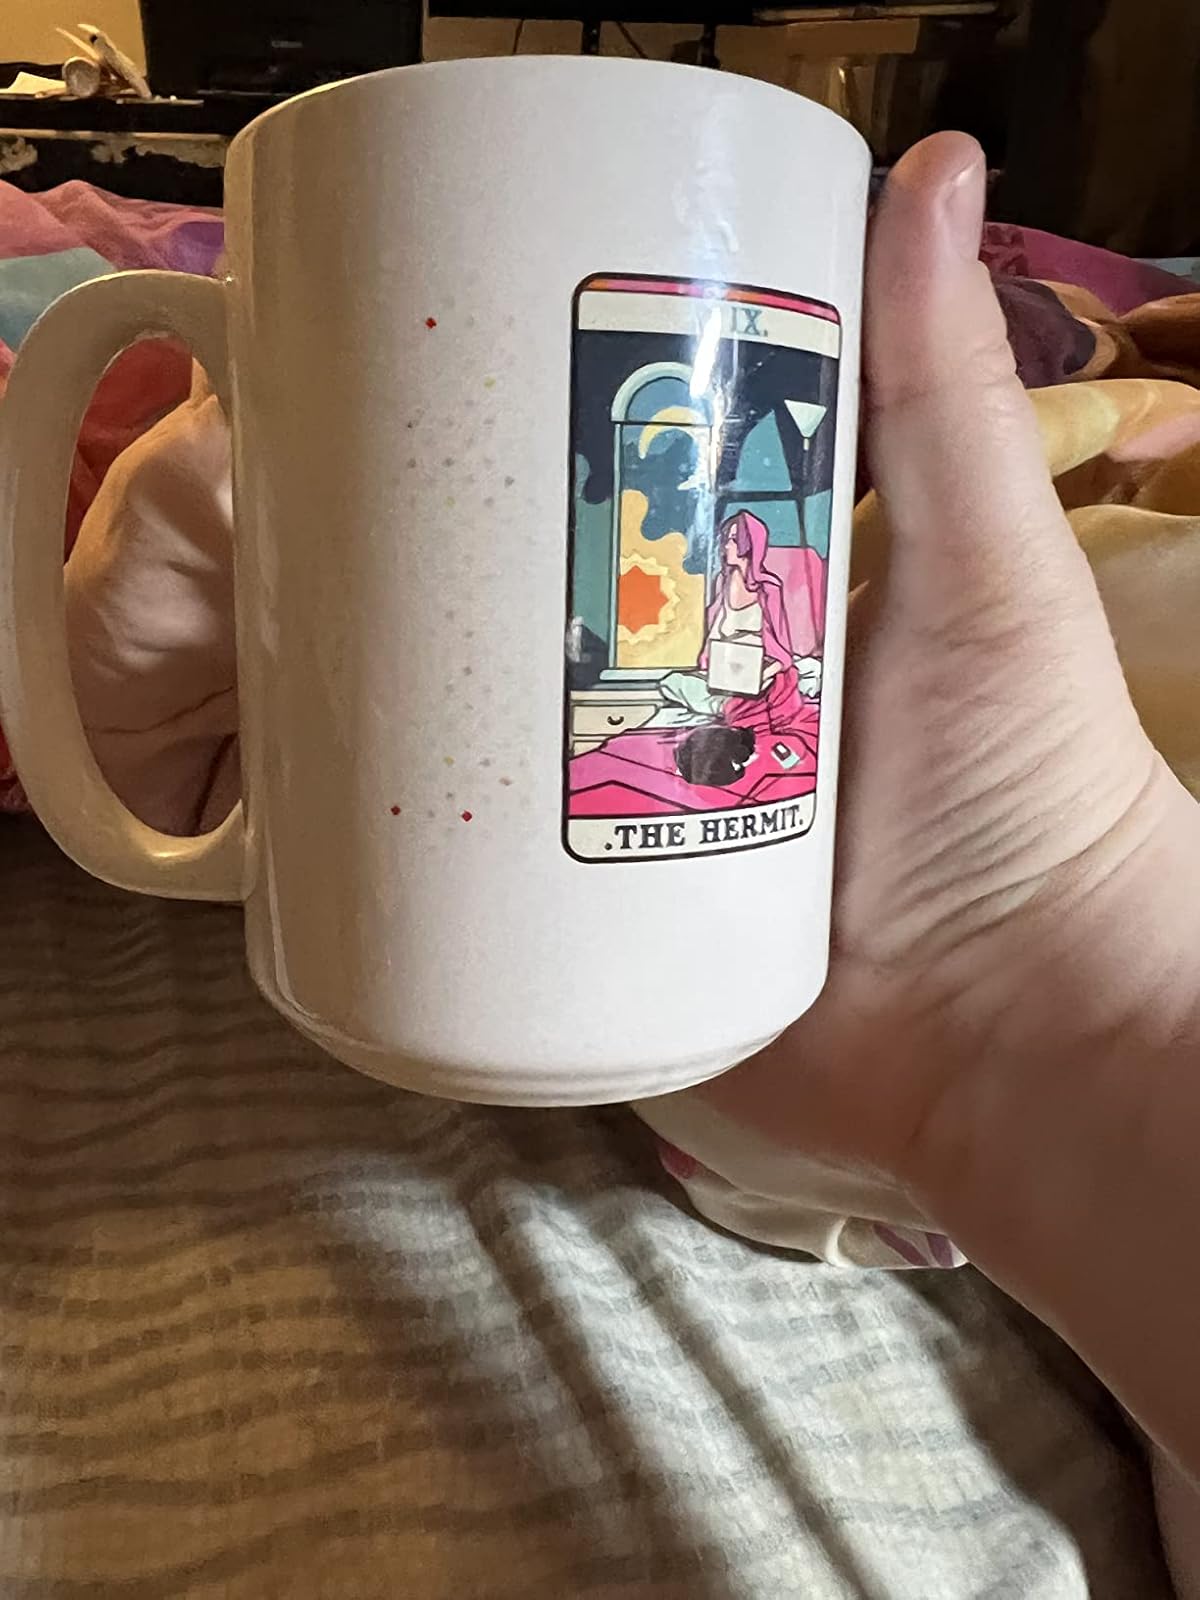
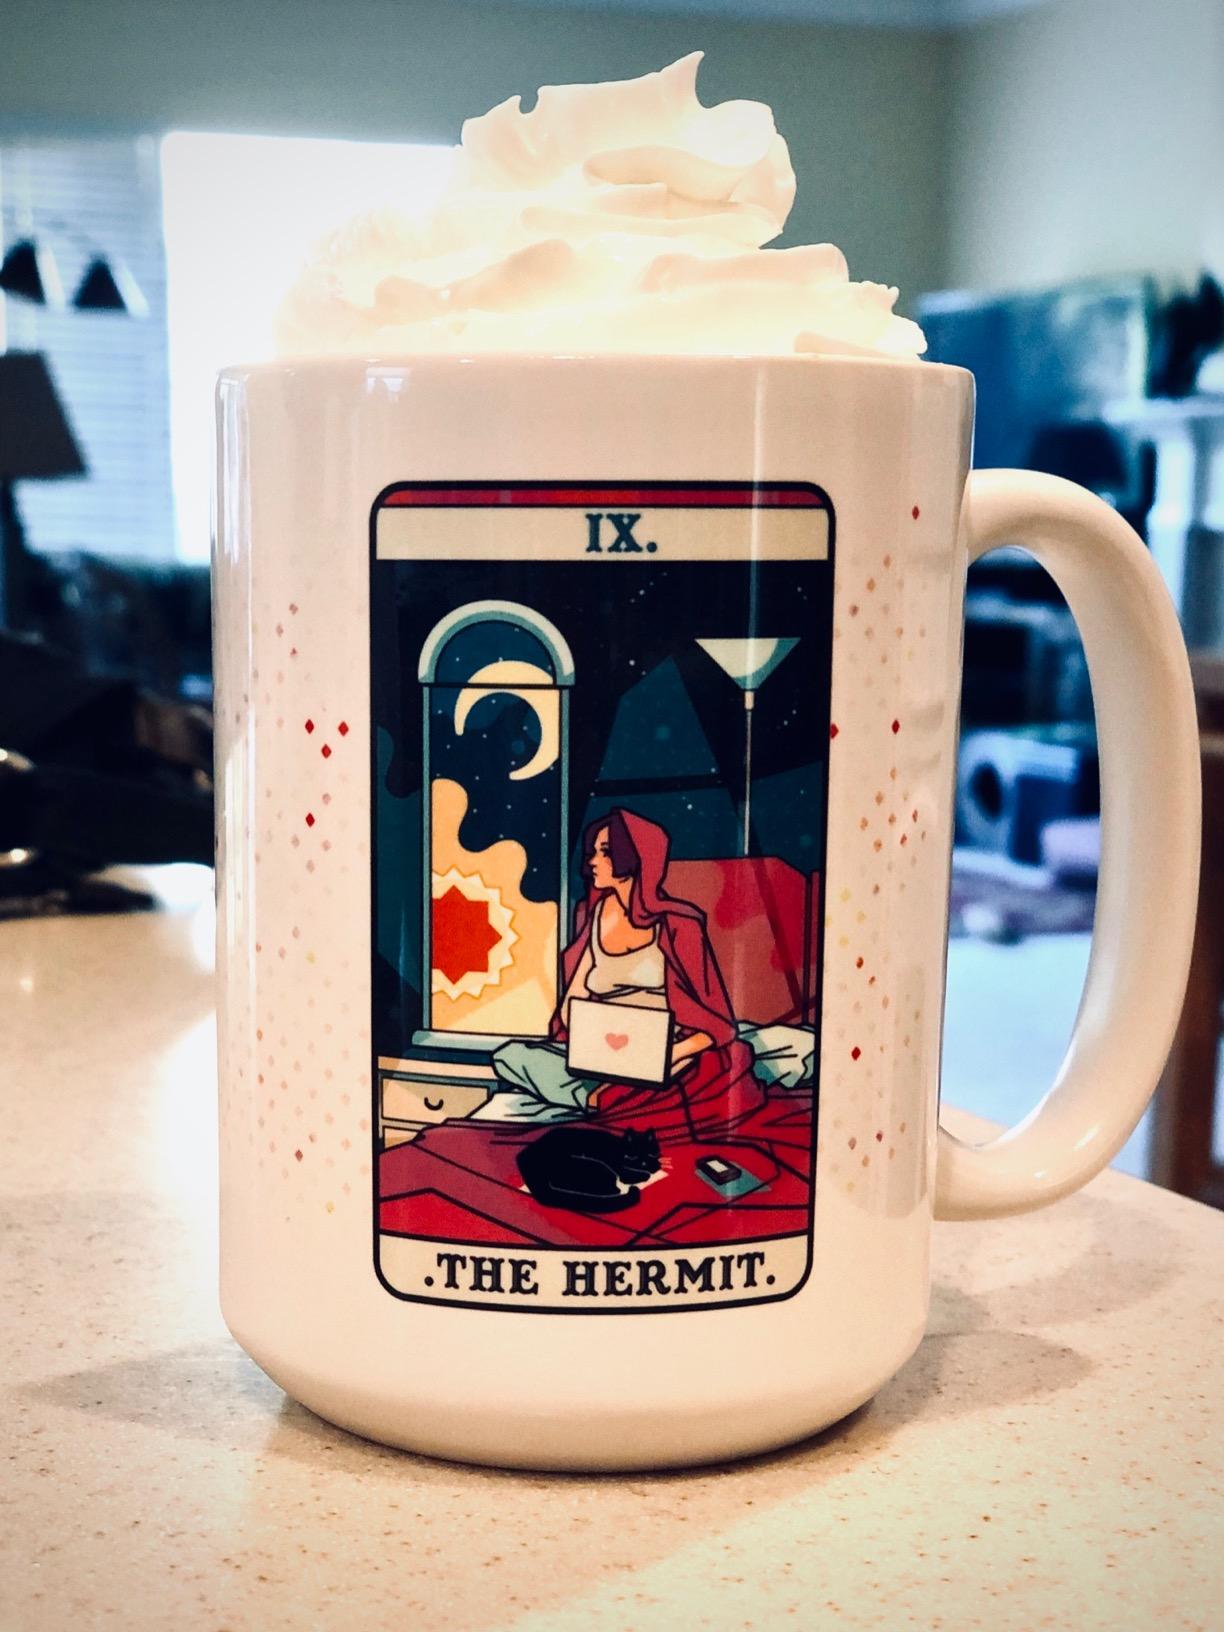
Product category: items_mug
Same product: yes